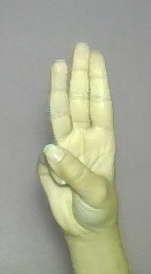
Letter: thaa